Otto L. Nelson Jr.

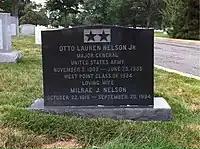
Nelson's grave at Arlington National Cemetery

Otto L. Nelson was born in Omaha, Nebraska on November 2, 1902, the child of Swedish immigrants. He graduated from the United States Military Academy at West Point in 1924 and was commissioned in the Infantry branch.